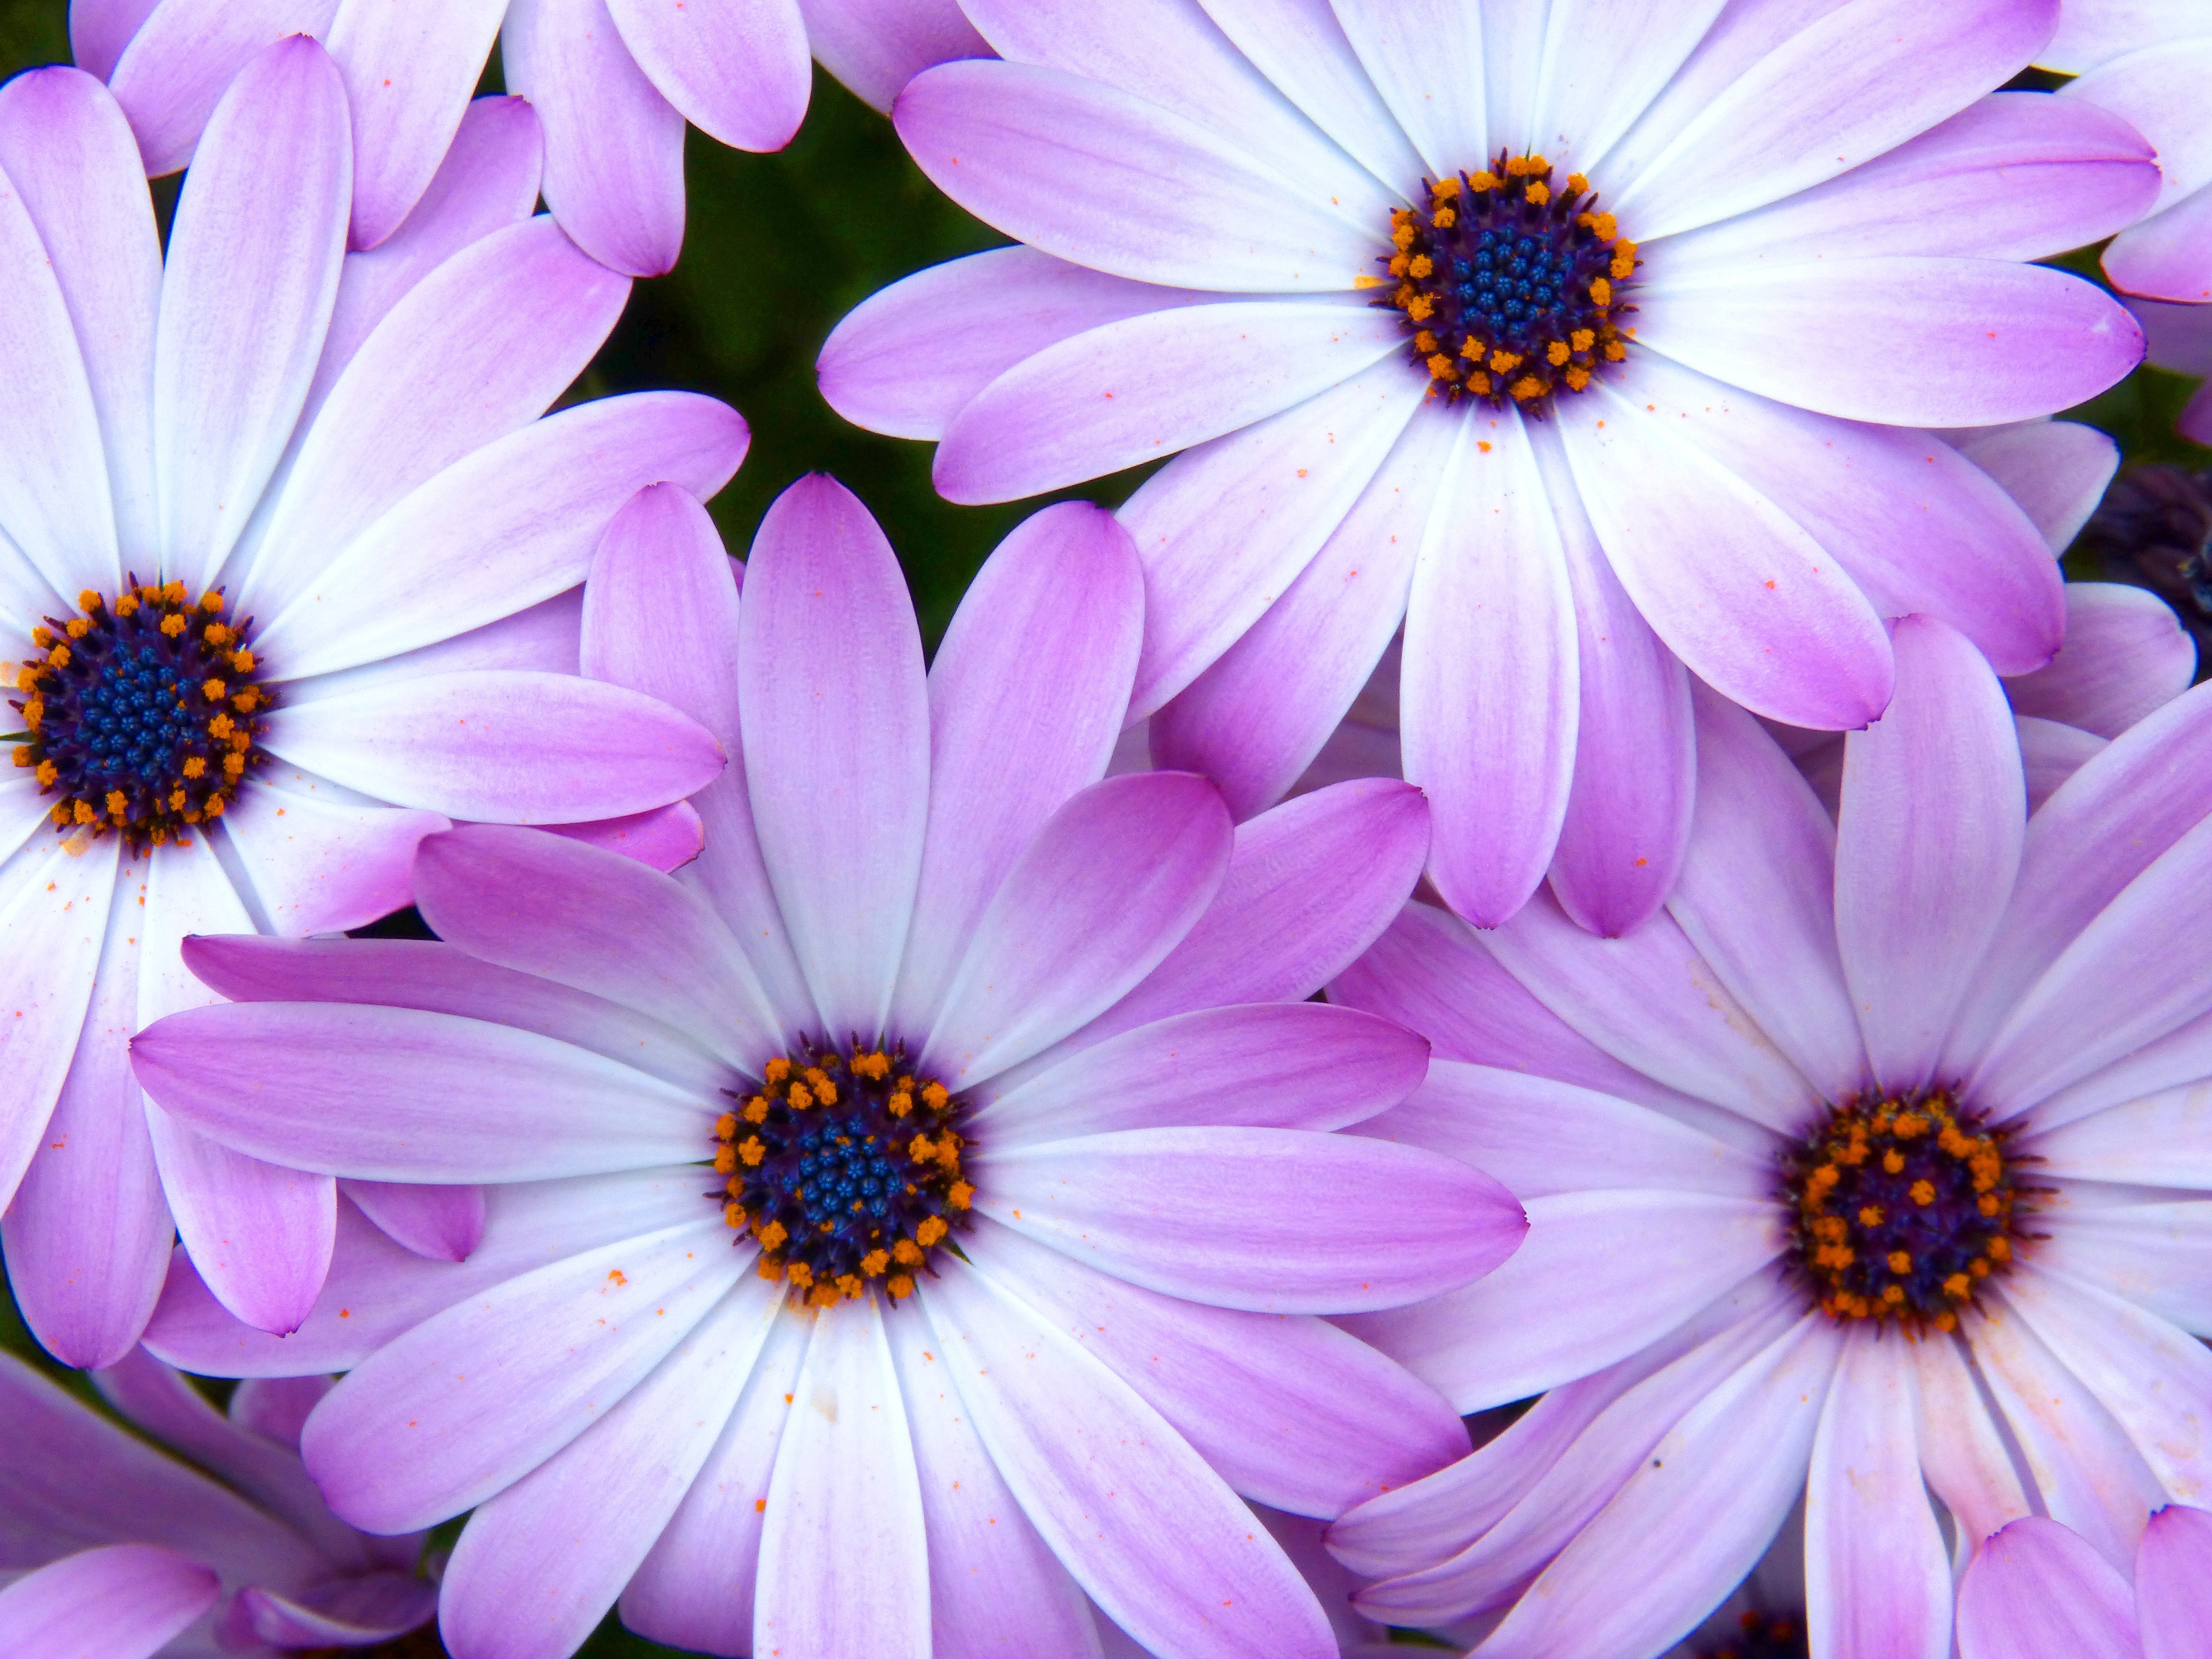
blossom, plant, flower, purple, petal, daisy, colorful, flora, wildflower, background, aster, beauty, lilac, floristry, macro photography, flowering plant, daisy family, oxeye daisy, annual plant, land plant, marguerite daisy, garden cosmos, chrysanths